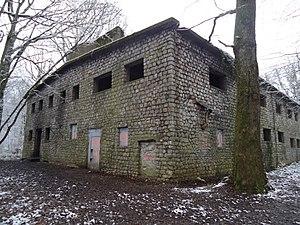
Camp allemand de Foucherans
Foucherans est une commune française située dans le département du Jura en région Bourgogne-Franche-Comté.